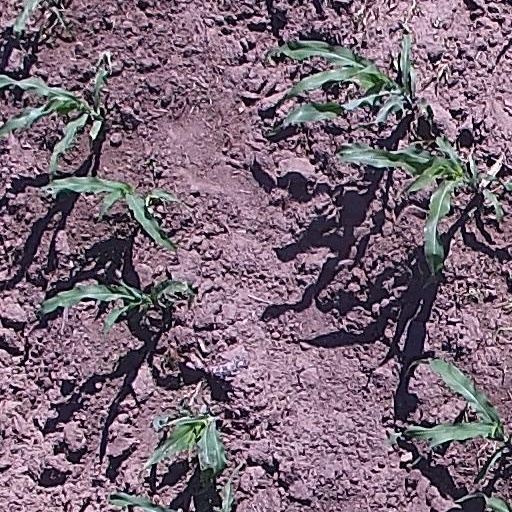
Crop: maize; corn